Aida (given name)

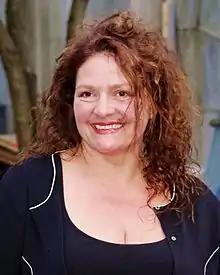
Actress Aida Turturro, in 2012.

The name was used by Auguste Mariette for his sketch of the plot which Giuseppe Verdi later used for his opera of the same title, "Aida". In the Italian opera, Aida is an Ethiopian princess. Mariette claimed that the name was authentically Egyptian, writing in a letter "Don't be alarmed by the title. Aida is an Egyptian name. Normally it would be Aita. But that name would be too harsh, and the singers would irresistibly soften it to Aida." It may be derived from a name recorded on the Rosetta Stone.